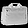
Label: Bag